Skinnybones

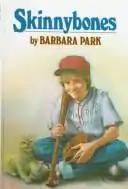
First edition (publ. Knopf)

Skinnybones is a 1982 children's novel written by Barbara Park. It is Park's most popular book, and has won numerous awards for children's literature. It was followed up by a sequel in 1988 called "Almost Starring Skinnybones."